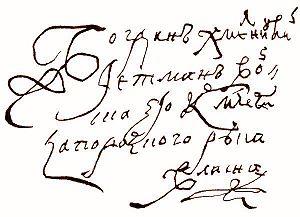
Bohdan Khmelnytsky du clan Abdank, plus connu en français sous la translittération de Bogdan Khmelnitski, né le 27 décembre 1595, mort le 27 juillet 1657, fut chef militaire et politique des Cosaques d'Ukraine.